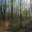
Label: forest